Philippe Malaud

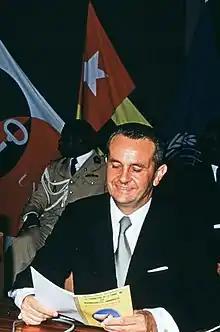
Philippe Malaud in 1975

Philippe Malaud (2 October 1925, in Paris – 14 October 2007, in Paris) was a French diplomat and politician. He graduated from the École nationale d'administration in 1956. From 1968 until 1978, he was a member of the Independent Republicans.